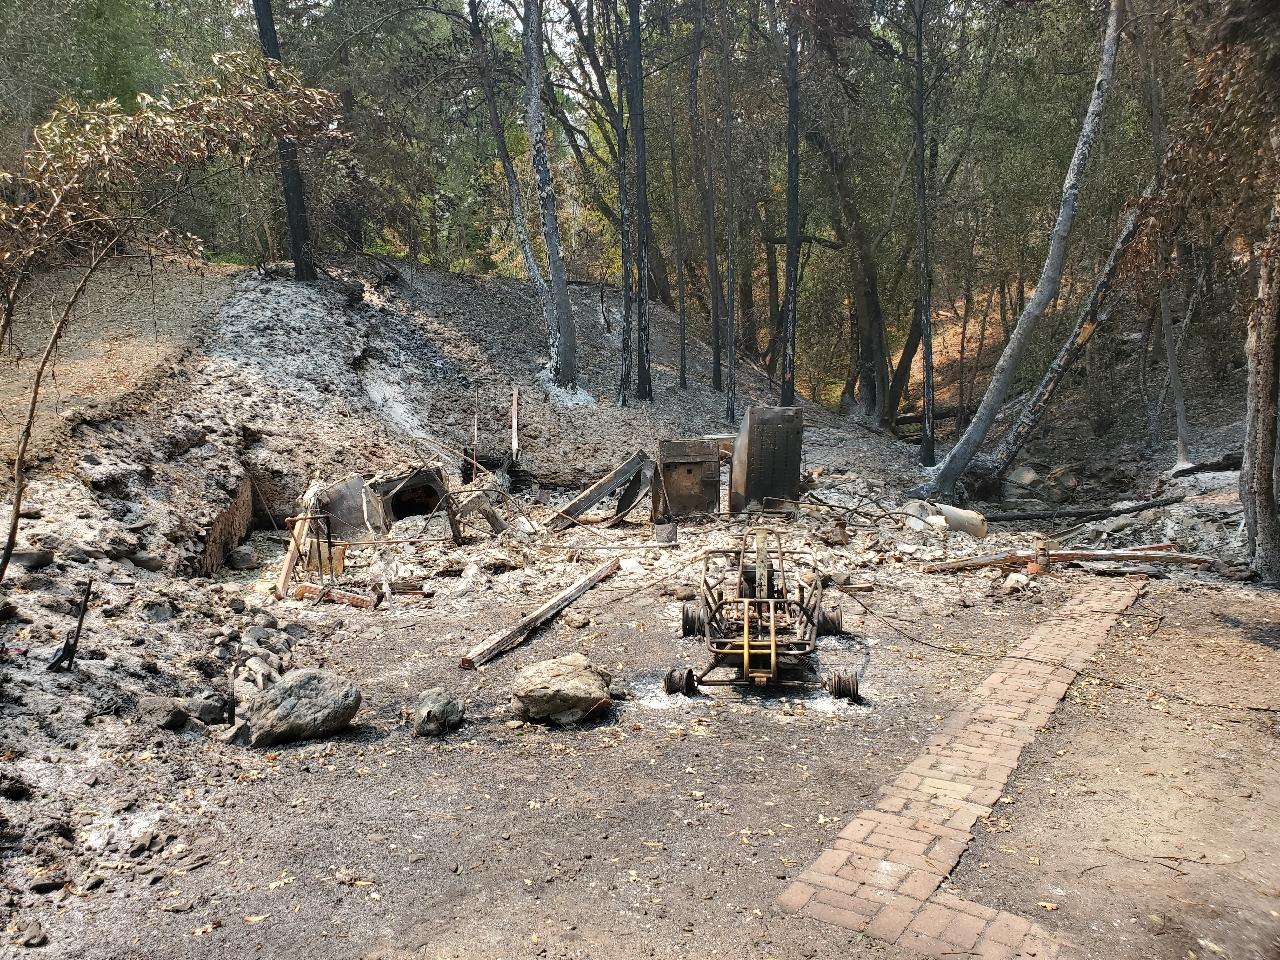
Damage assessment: destroyed